Vascular bypass

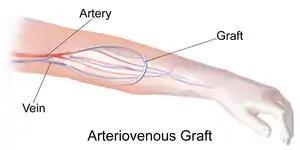
An arteriovenous graft serving as a fistula for hemodialysis access

A vascular bypass is often created to serve as an access point to the circulatory system for hemodialysis. Such a bypass is referred to as an arteriovenous fistula if it directly connects a vein to an artery without using synthetic material.